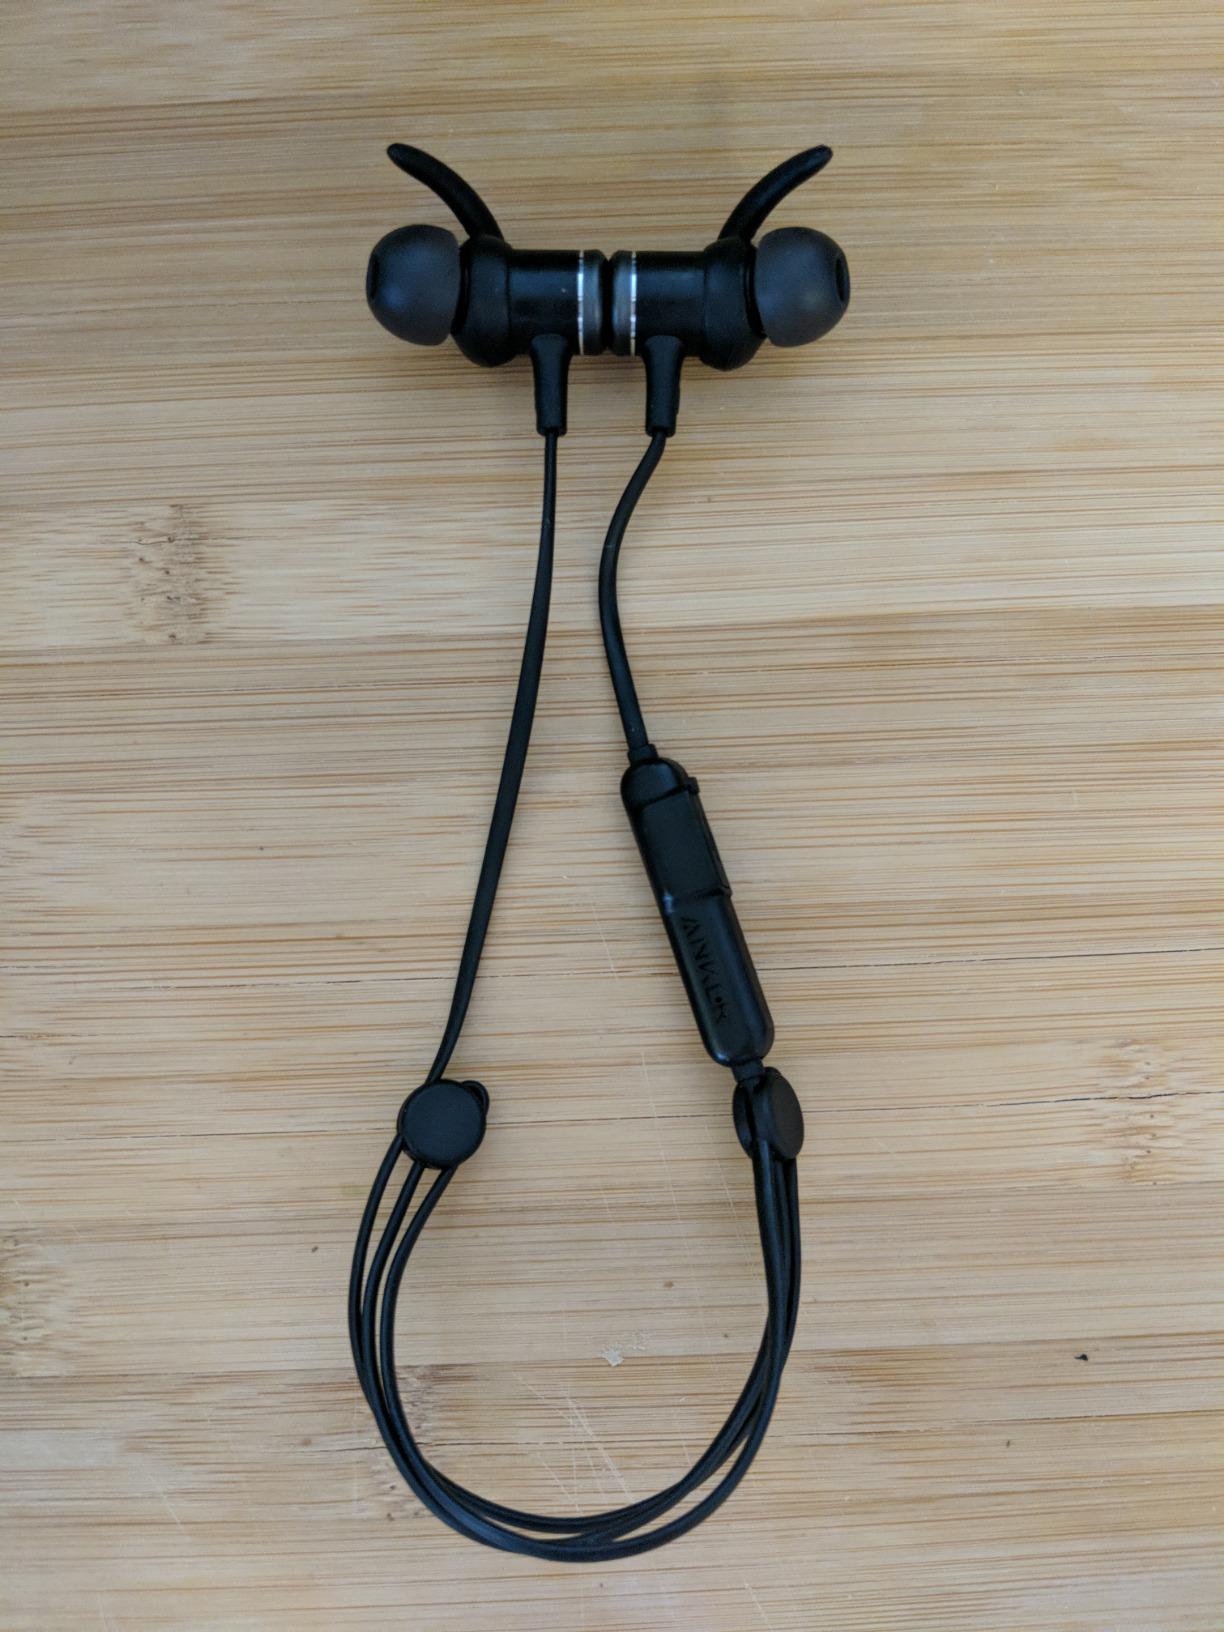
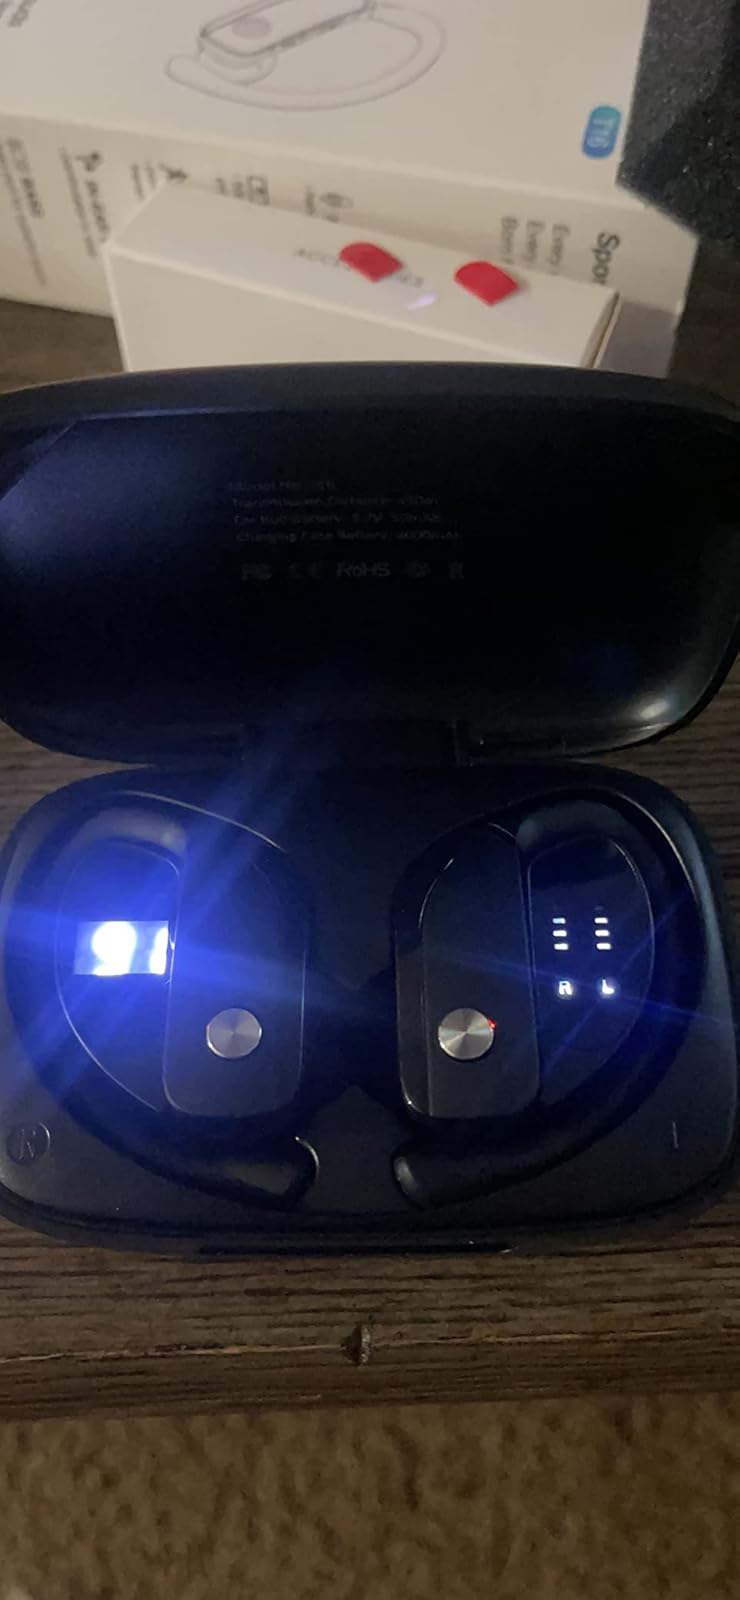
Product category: earbuds
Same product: no